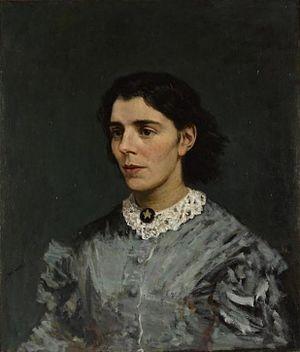
Estella Dorothea Salomea Hijmans-Hertzveld née à La Haye le 14 juillet 1837 et décédée à Arnhem le 4 novembre 1881, est une traductrice et poétesse néerlandaise d'origine juive.